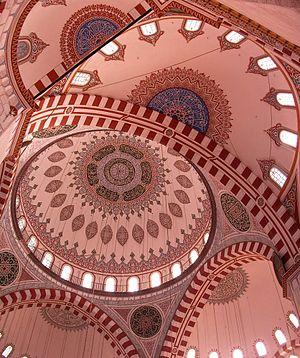
La mosquée Şehzade ou mosquée du prince Mehmet est une mosquée impériale ottomane, située dans le quartier Şehzadebaşı sur la troisième colline d'Istanbul en Turquie.